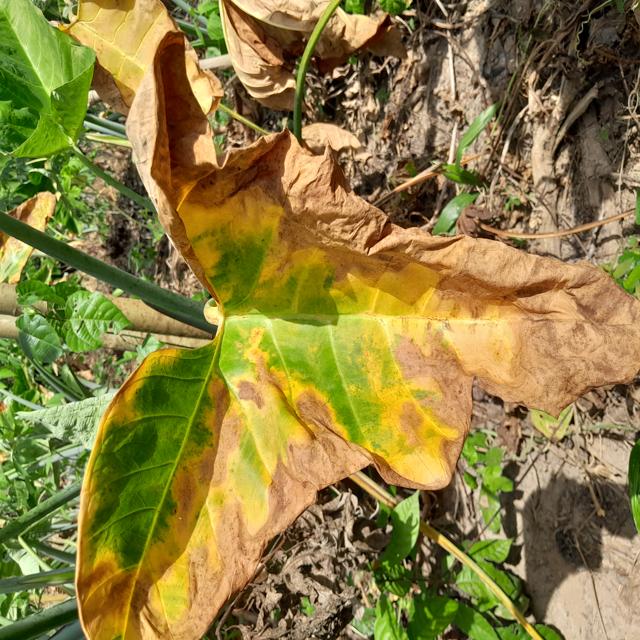
Label: Late_Blight